Gordon Greer

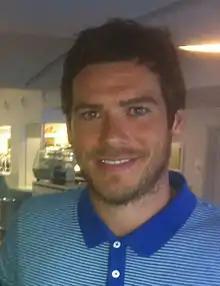
Greer in 2012

Gordon Greer (born 14 December 1980) is a Scottish former professional footballer who played as a defender. Greer played for Clyde, Blackburn Rovers (two spells), Stockport County, Kilmarnock (two spells), Doncaster Rovers, Swindon Town and Brighton & Hove Albion during his career. He also played in 11 full international matches for Scotland between 2013 and 2016.